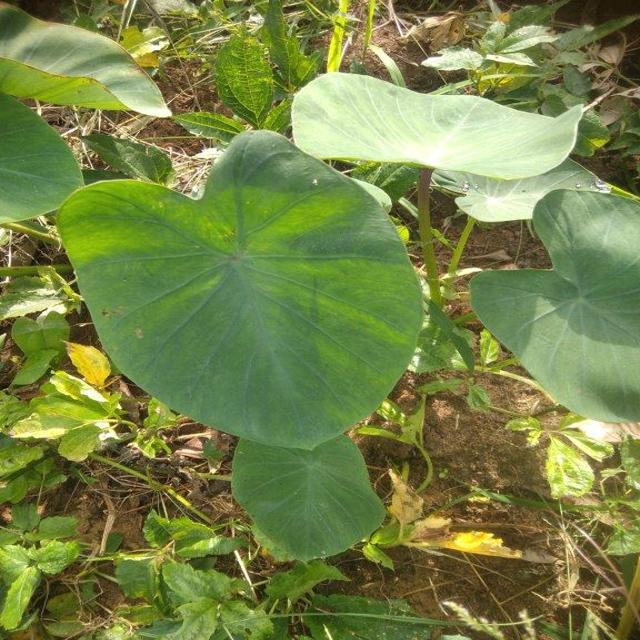
Label: Healthy